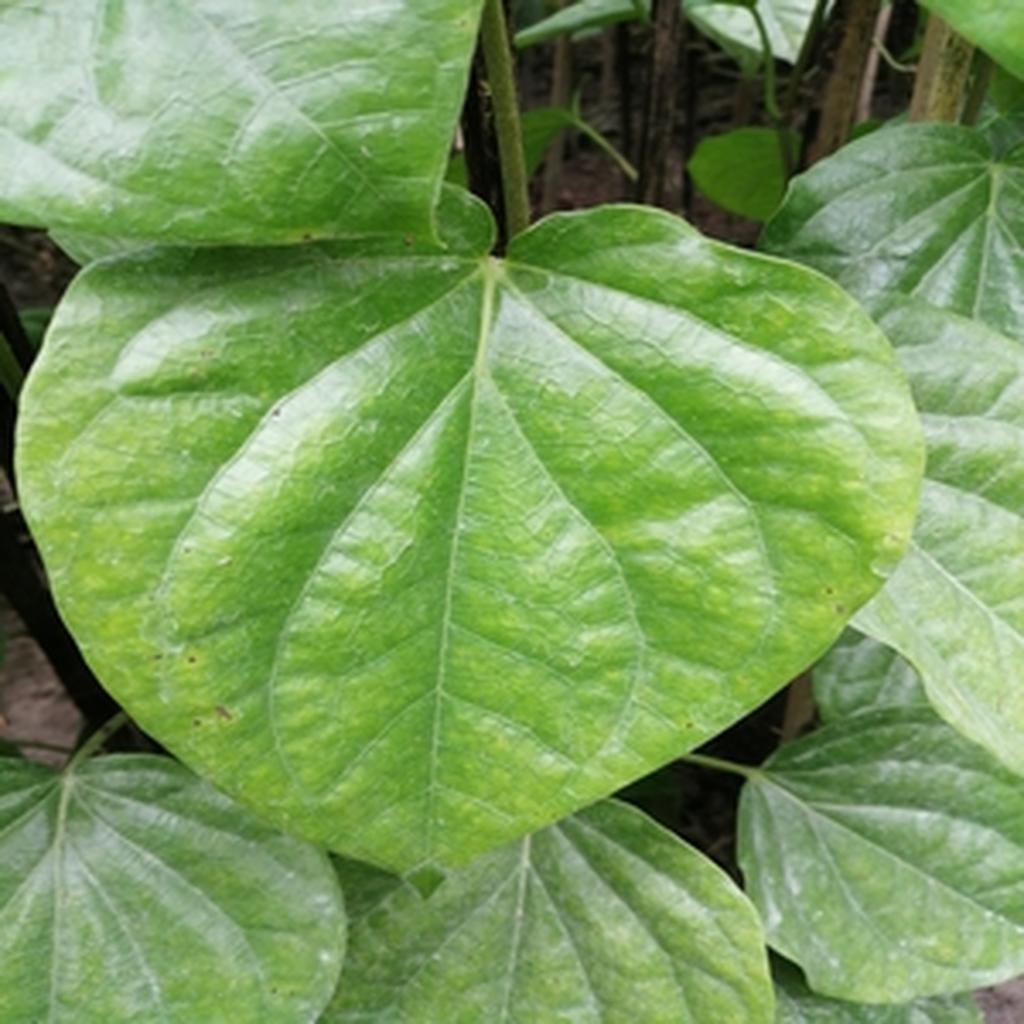
Label: Leaf_Spot